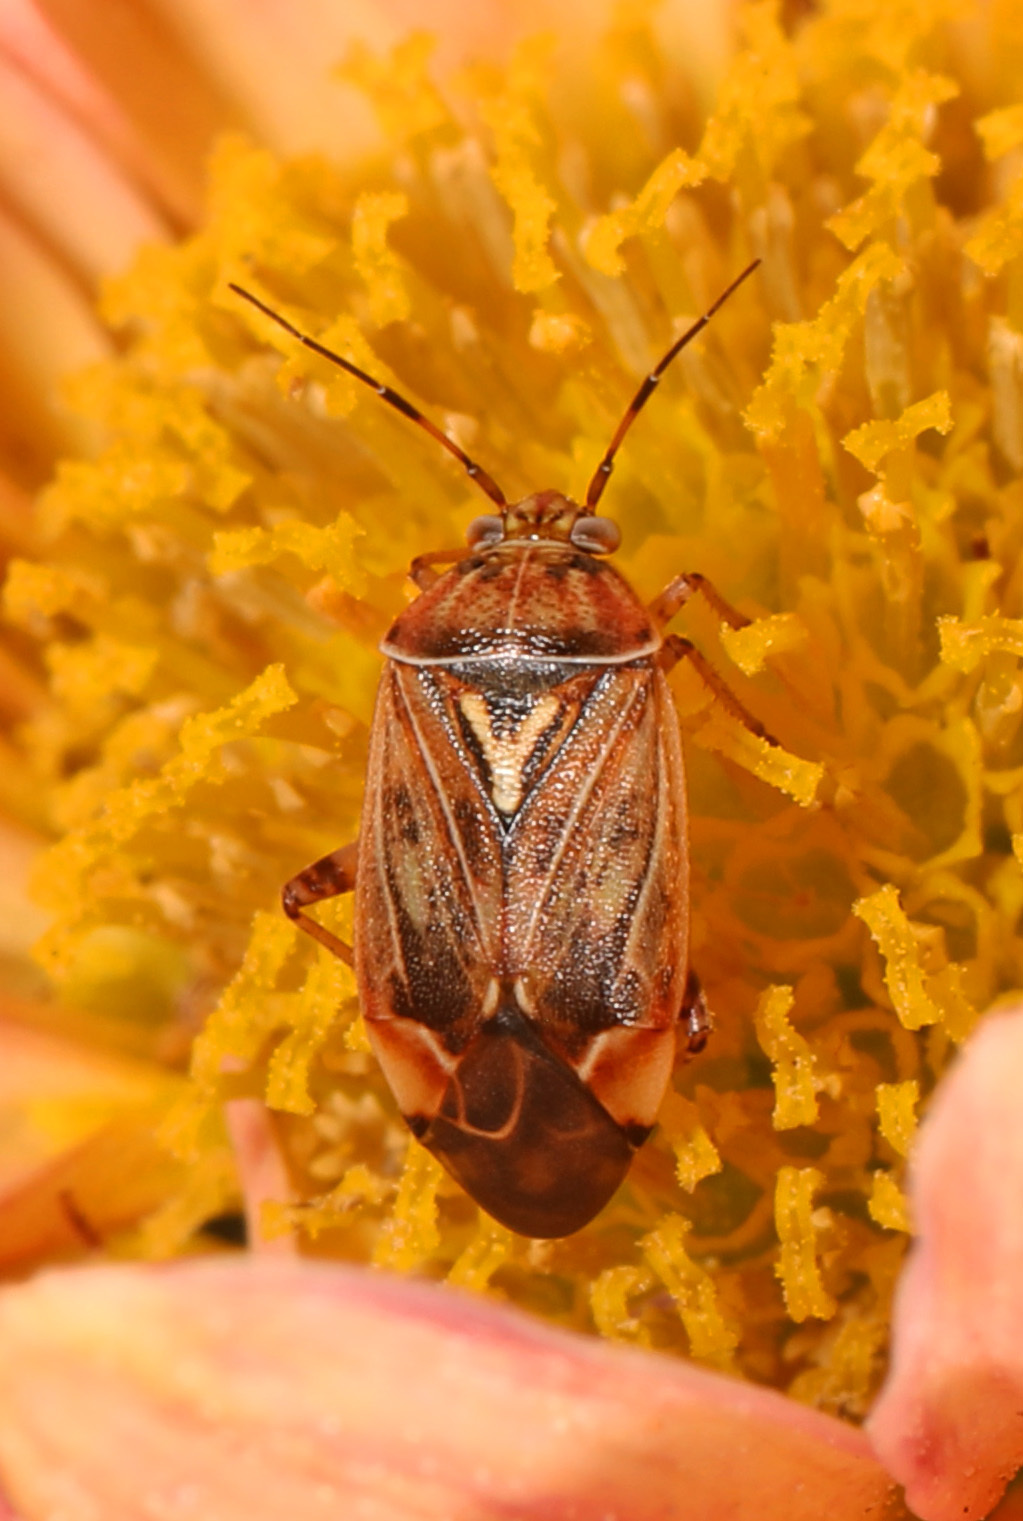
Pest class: lygus_bug